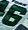
Number: 6